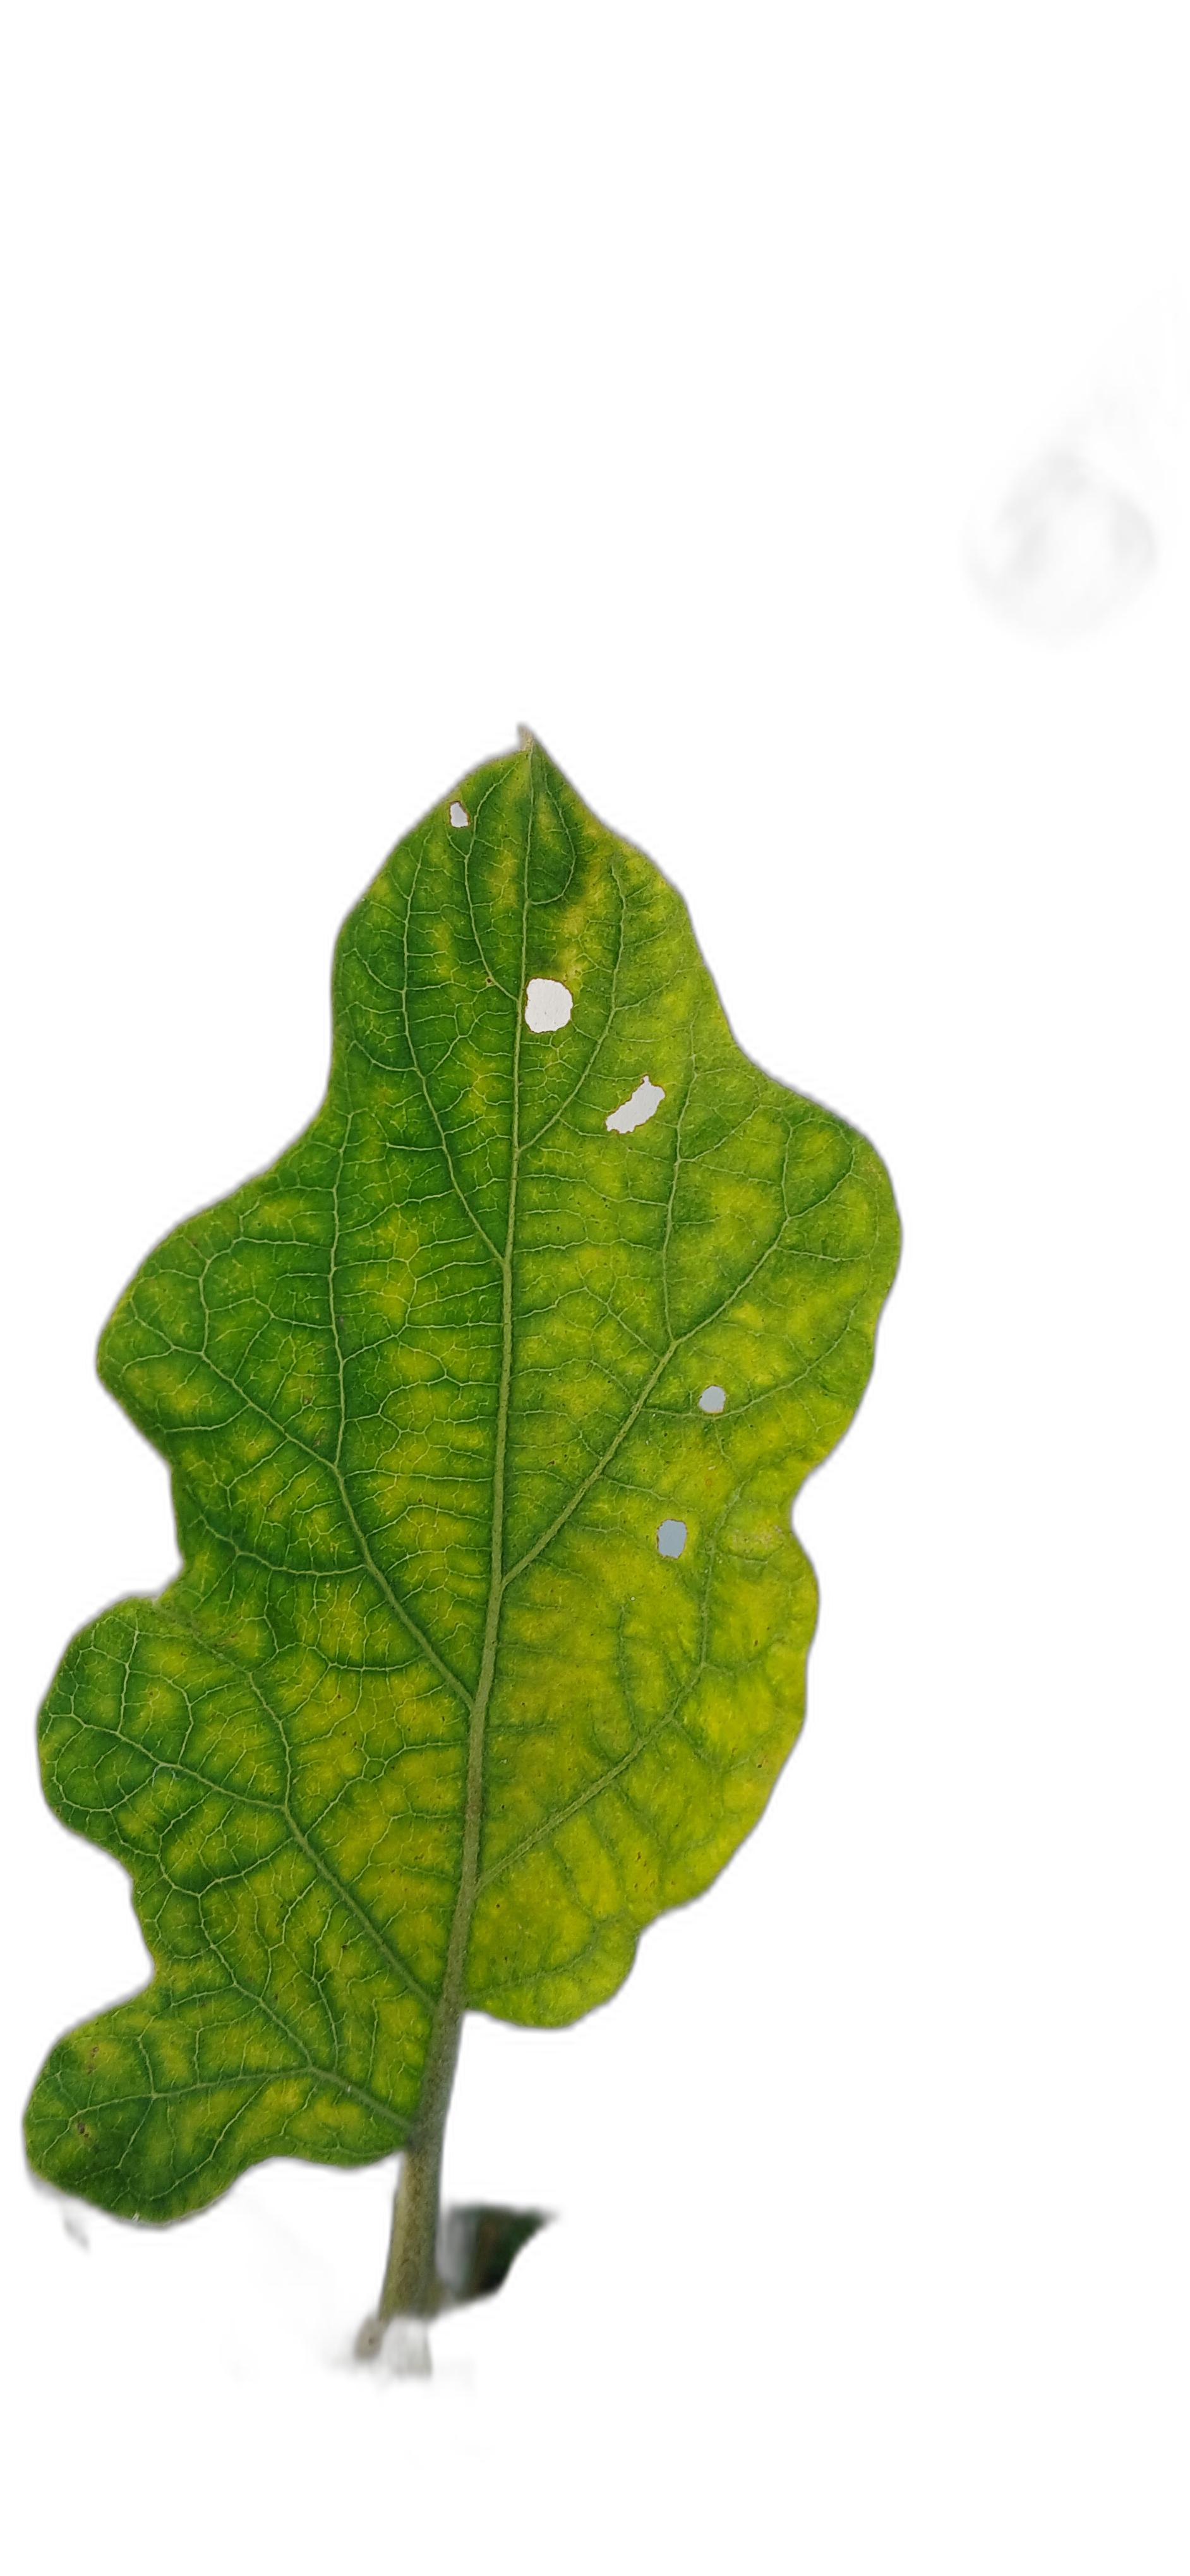
Label: Insect Pest Disease